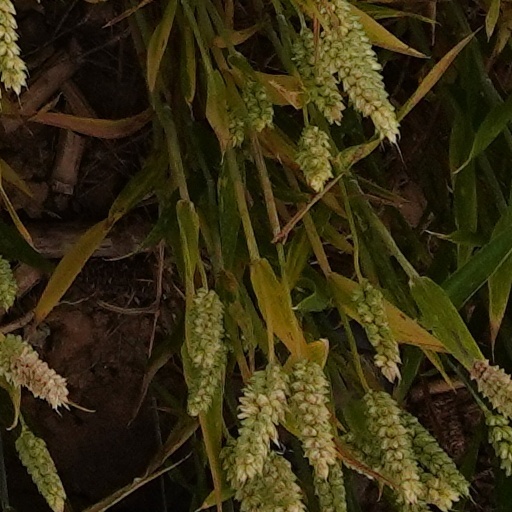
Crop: wheat